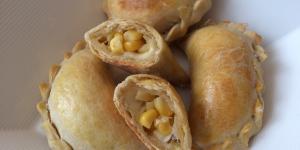
empanadas argentinas de choclo